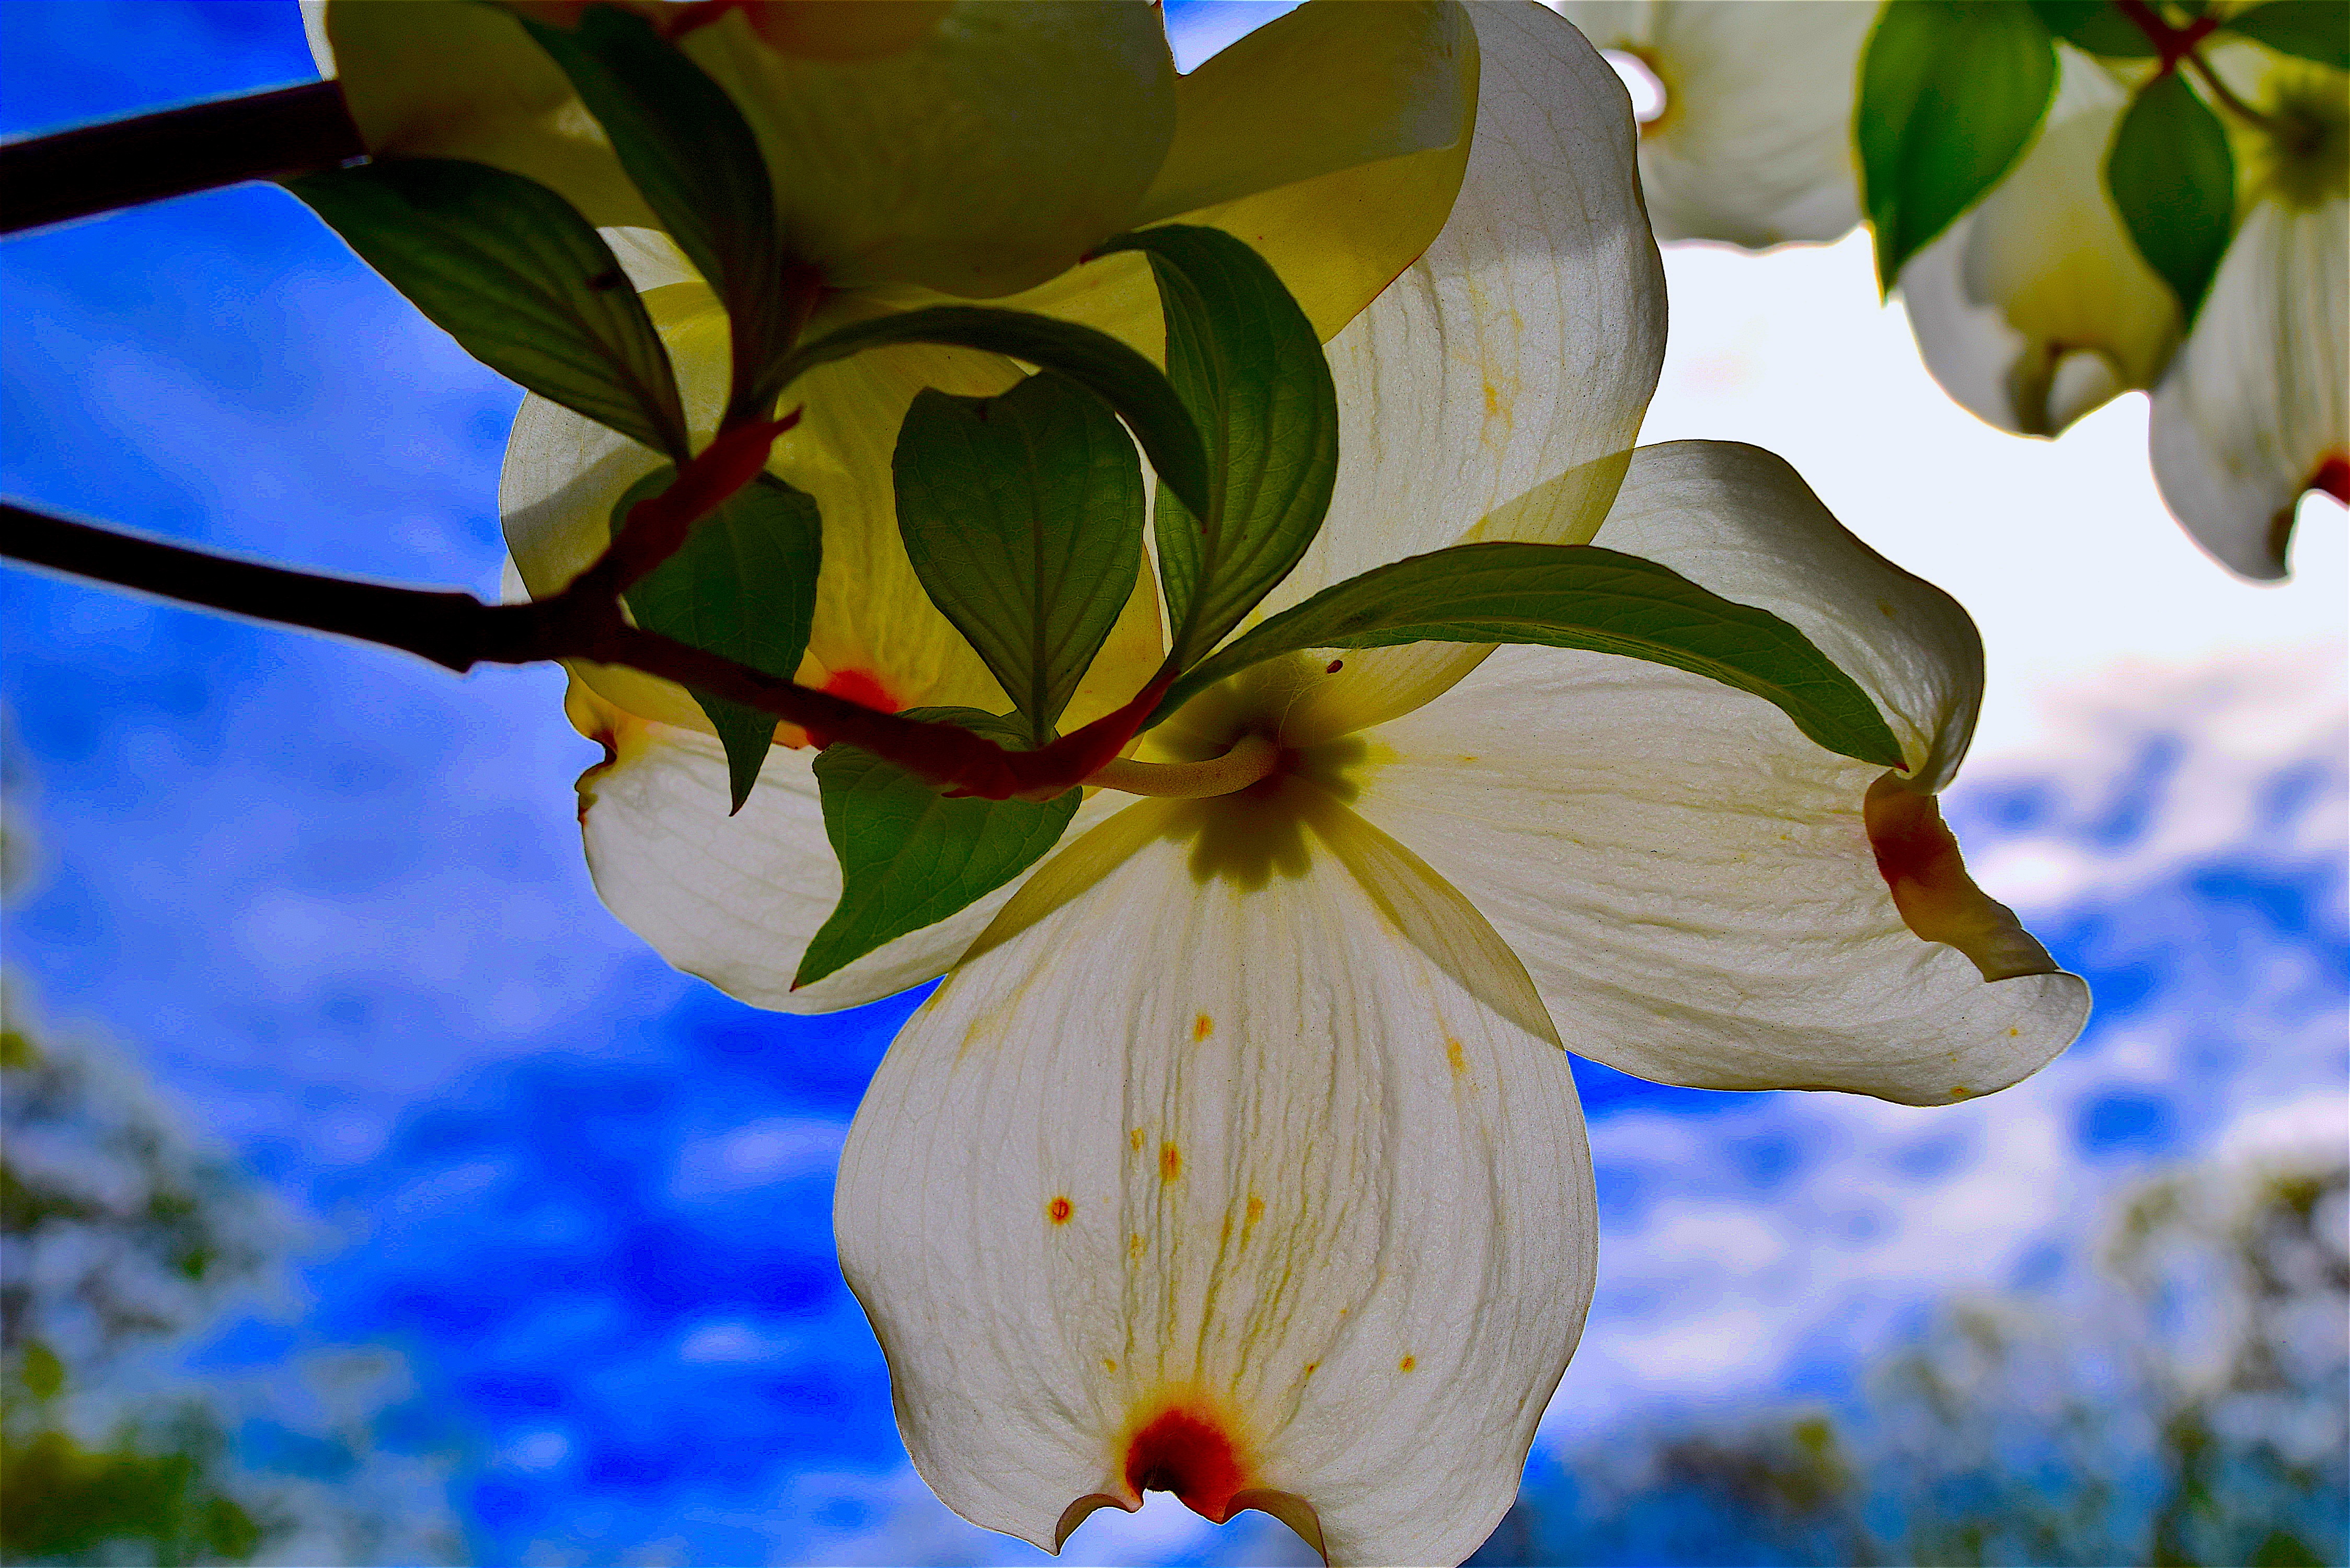
tree, nature, branch, blossom, plant, white, sunlight, leaf, flower, petal, bloom, spring, green, botany, blooming, yellow, garden, flora, season, wildflower, close up, leaves, outdoors, dogwood, springtime, lily, flowering, macro photography, flowering plant, plant stem, land plant